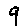
Label: 9